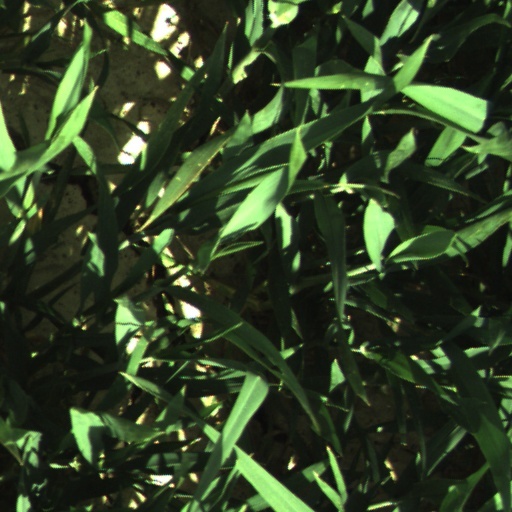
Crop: wheat